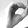
ASL letter: O